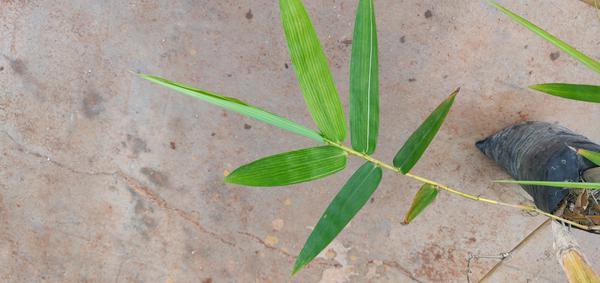
Plant: Bamboo